Heinrich Bär

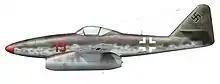
Messerschmitt Me 262 A-1a – EJG 2 – "Major" Heinz Bär

His combat skills were hard to overlook and hence Bär was transferred to II./"Jagdgeschwader" 1 (JG 1) on 21 January 1944 as an ordinary pilot. He was assigned to 6./JG 1 under command of Burkhardt who had also been demoted while serving with JG 77. Steinhoff's disciplinary action also included the pilots "Leutnant" Ernst-Wilhelm Reinert, "Oberfeldwebel" Alexander Preinfalk, and "Oberfeldwebel" Herbert Kaiser for redemption in combat. "Jagdgeschwader" 1 (JG 1) Wing Commander ("Geschwaderkommodore") Colonel Walter Oesau welcomed him with a reminder that he had promised "Oberkommando der Luftwaffe" (OKL) Göring that Bär would not be given any command responsibilities. Although Bär accepted this with humor, he later commented to others that in the air he was the "Kommodore of his own crate". On 19 February, Bär replaced Burkhardt, who was transferred, as commander of 6./JG 1.